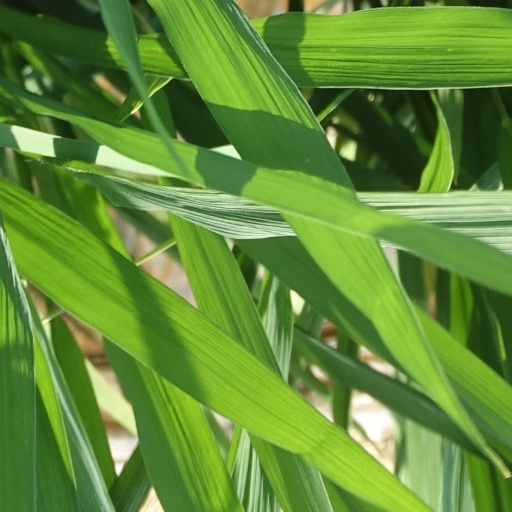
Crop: rice